Garage rock

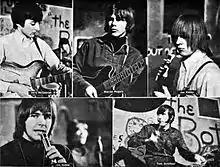
The Shadows of Knight in 1966

Chicago, known for electric blues, continued to have a strong recording industry in the 1960s and was also a hotbed of activity for garage rock. Chicago blues as well as the Rolling Stones, the Pretty Things, and the Yardbirds influenced the Shadows of Knight, who recorded for Dunwich Records and were known for a tough, hard-driving sound. In 1966 they had hits with versions of Them's Van Morrison-penned "Gloria" and Bo Diddley's "Oh Yeah", and also released the aggressive "I'm Gonna Make You Mine", which Mike Stax remarked "was recorded live in the studio with the amps cranked beyond distortion, this is 60s punk at its sexually charged, aggressive best." Also recording for Dunwich were the Del-Vetts and the Banshees, who released the cathartic "Project Blue". Other notable Chicago acts were the Little Boy Blues and the New Colony Six.